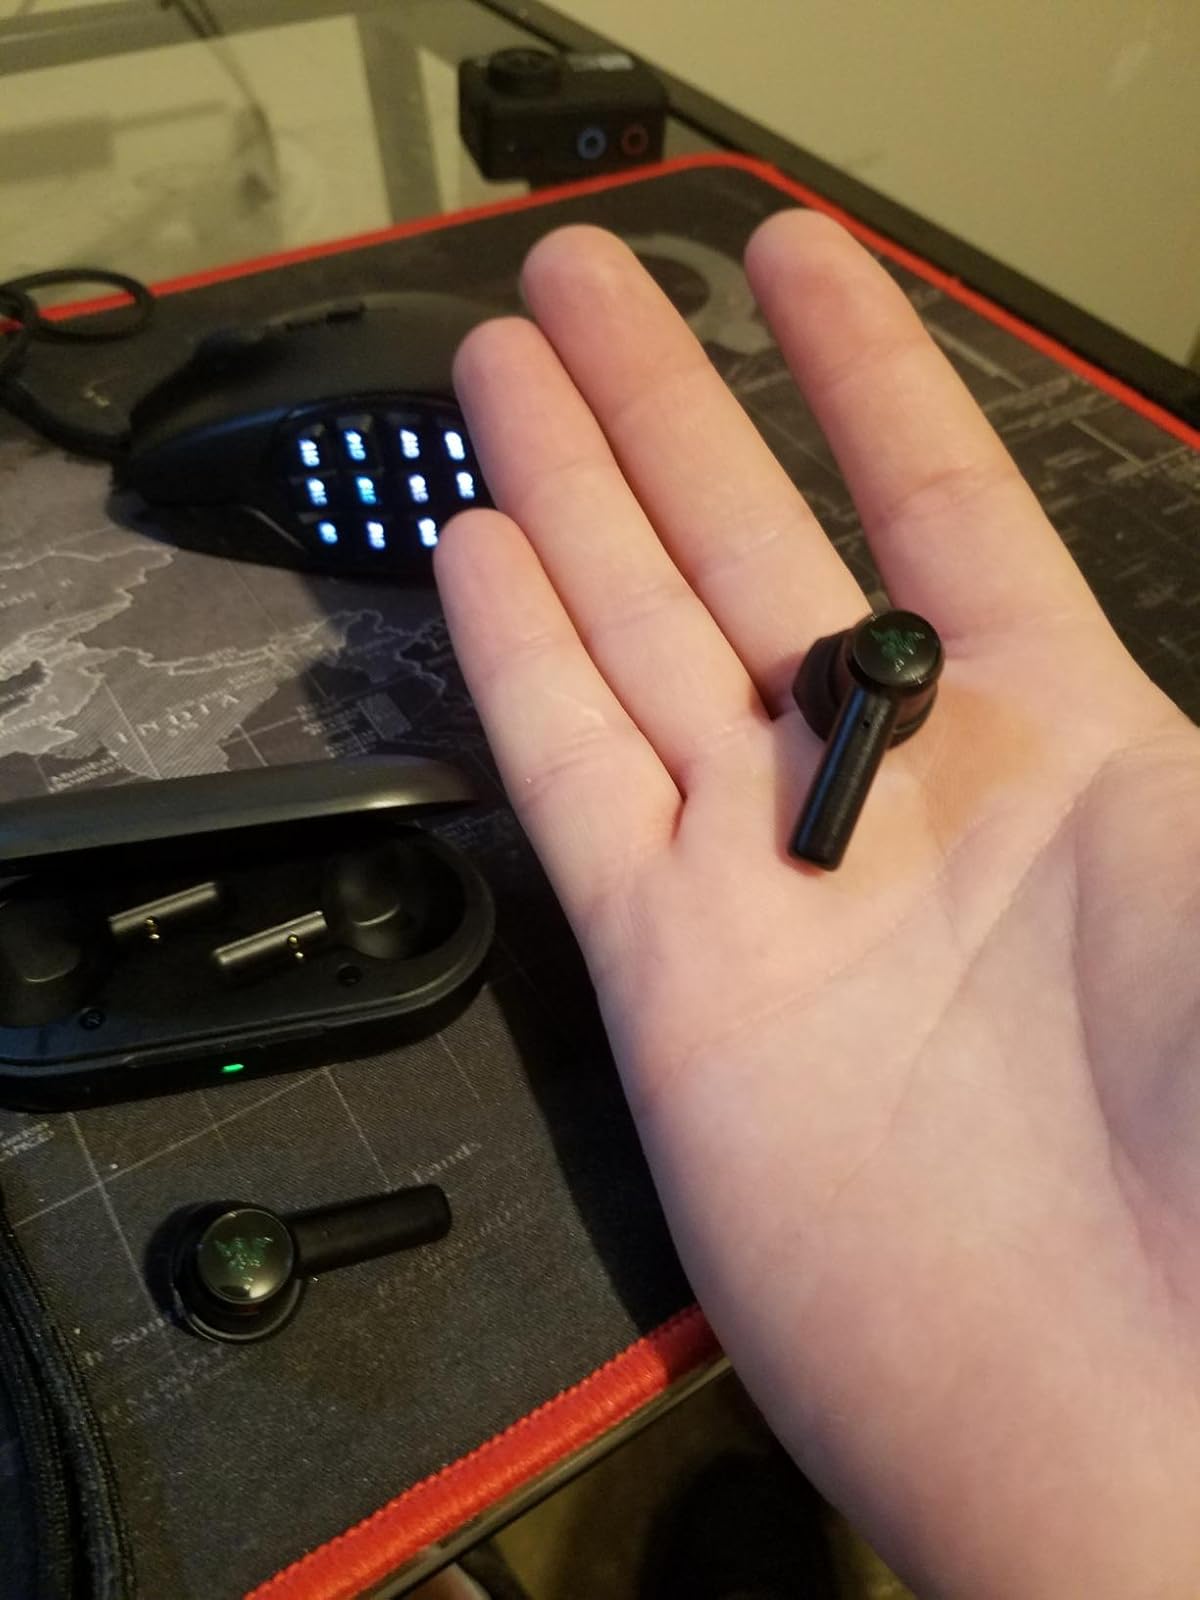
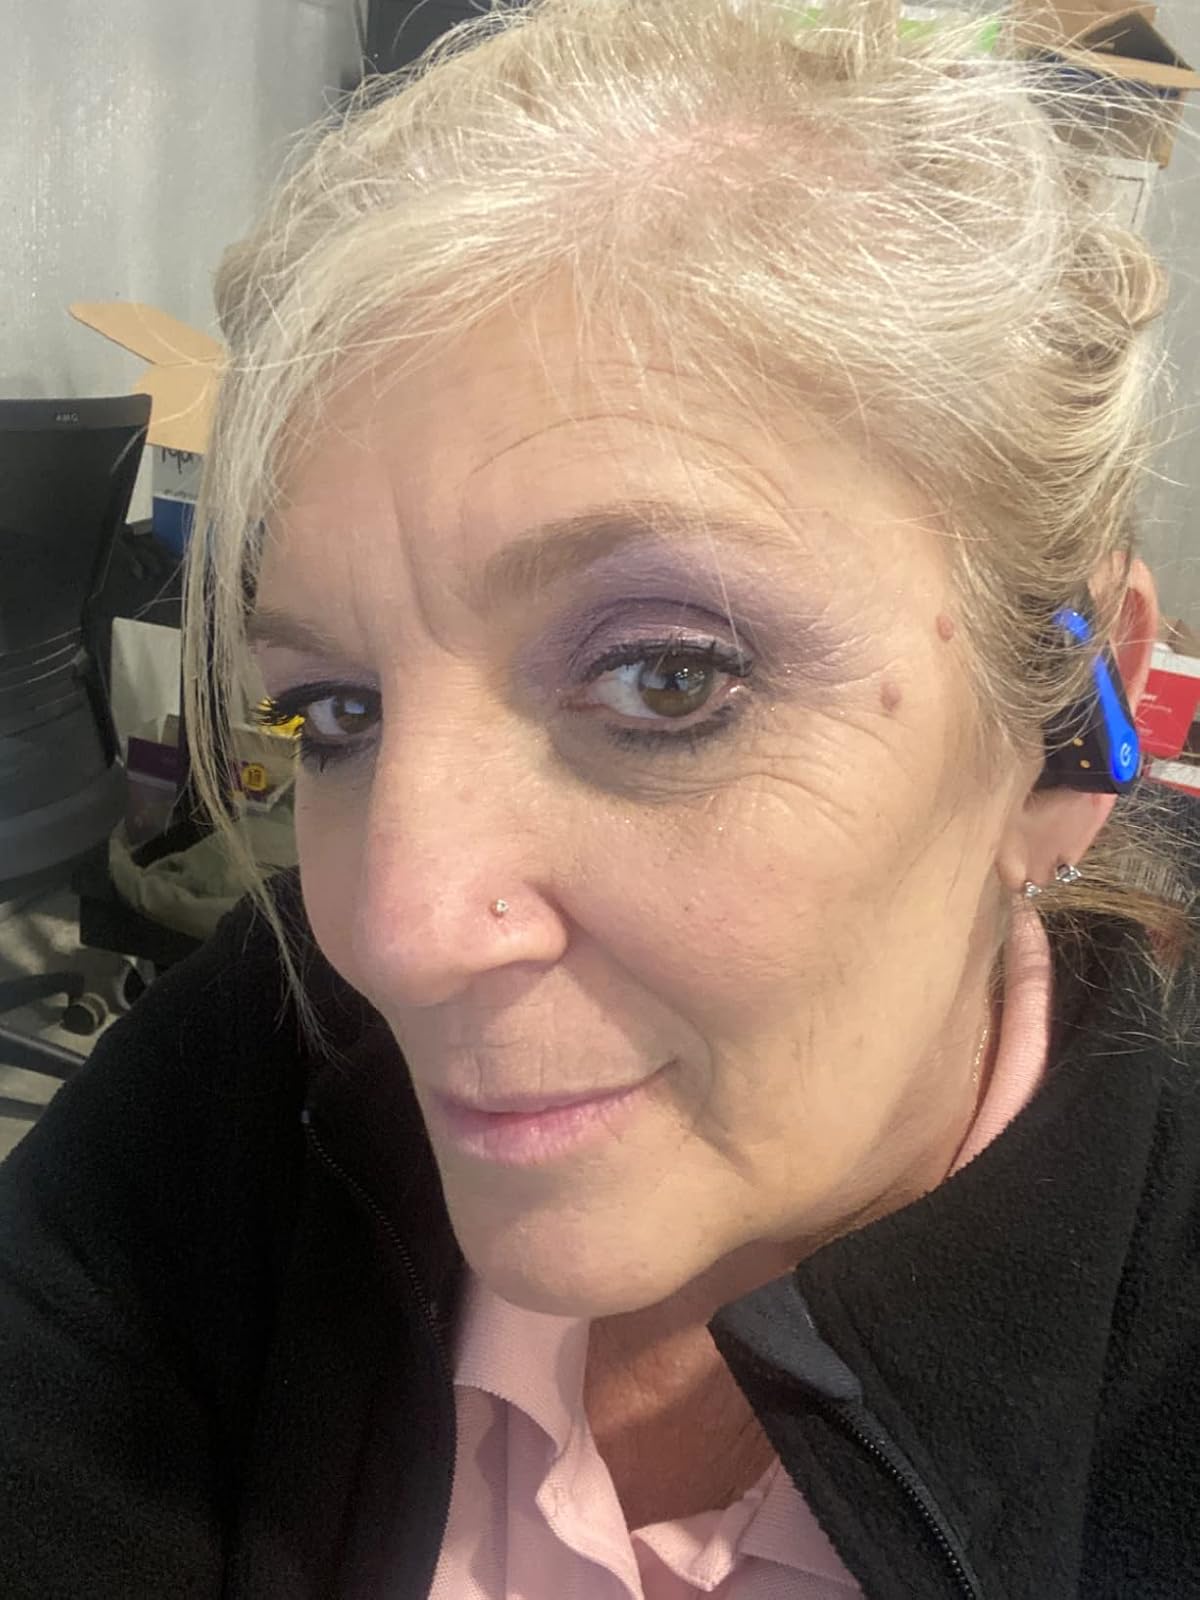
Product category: earbuds
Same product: no